Garnavillo Community School District

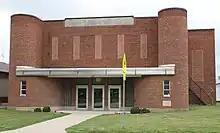
The 1949 Garnavillo School Gymnasium

Education in the Garnavillo area began with a German Lutheran school established in 1844. In 1847 the State of Iowa mandated that communities establish schools if they had at least fifty families, and so Garnavillo established a public school. The Garnavillo public school received expansions after other districts consolidated into Garnavillo. A separate secondary school building opened in 1962.